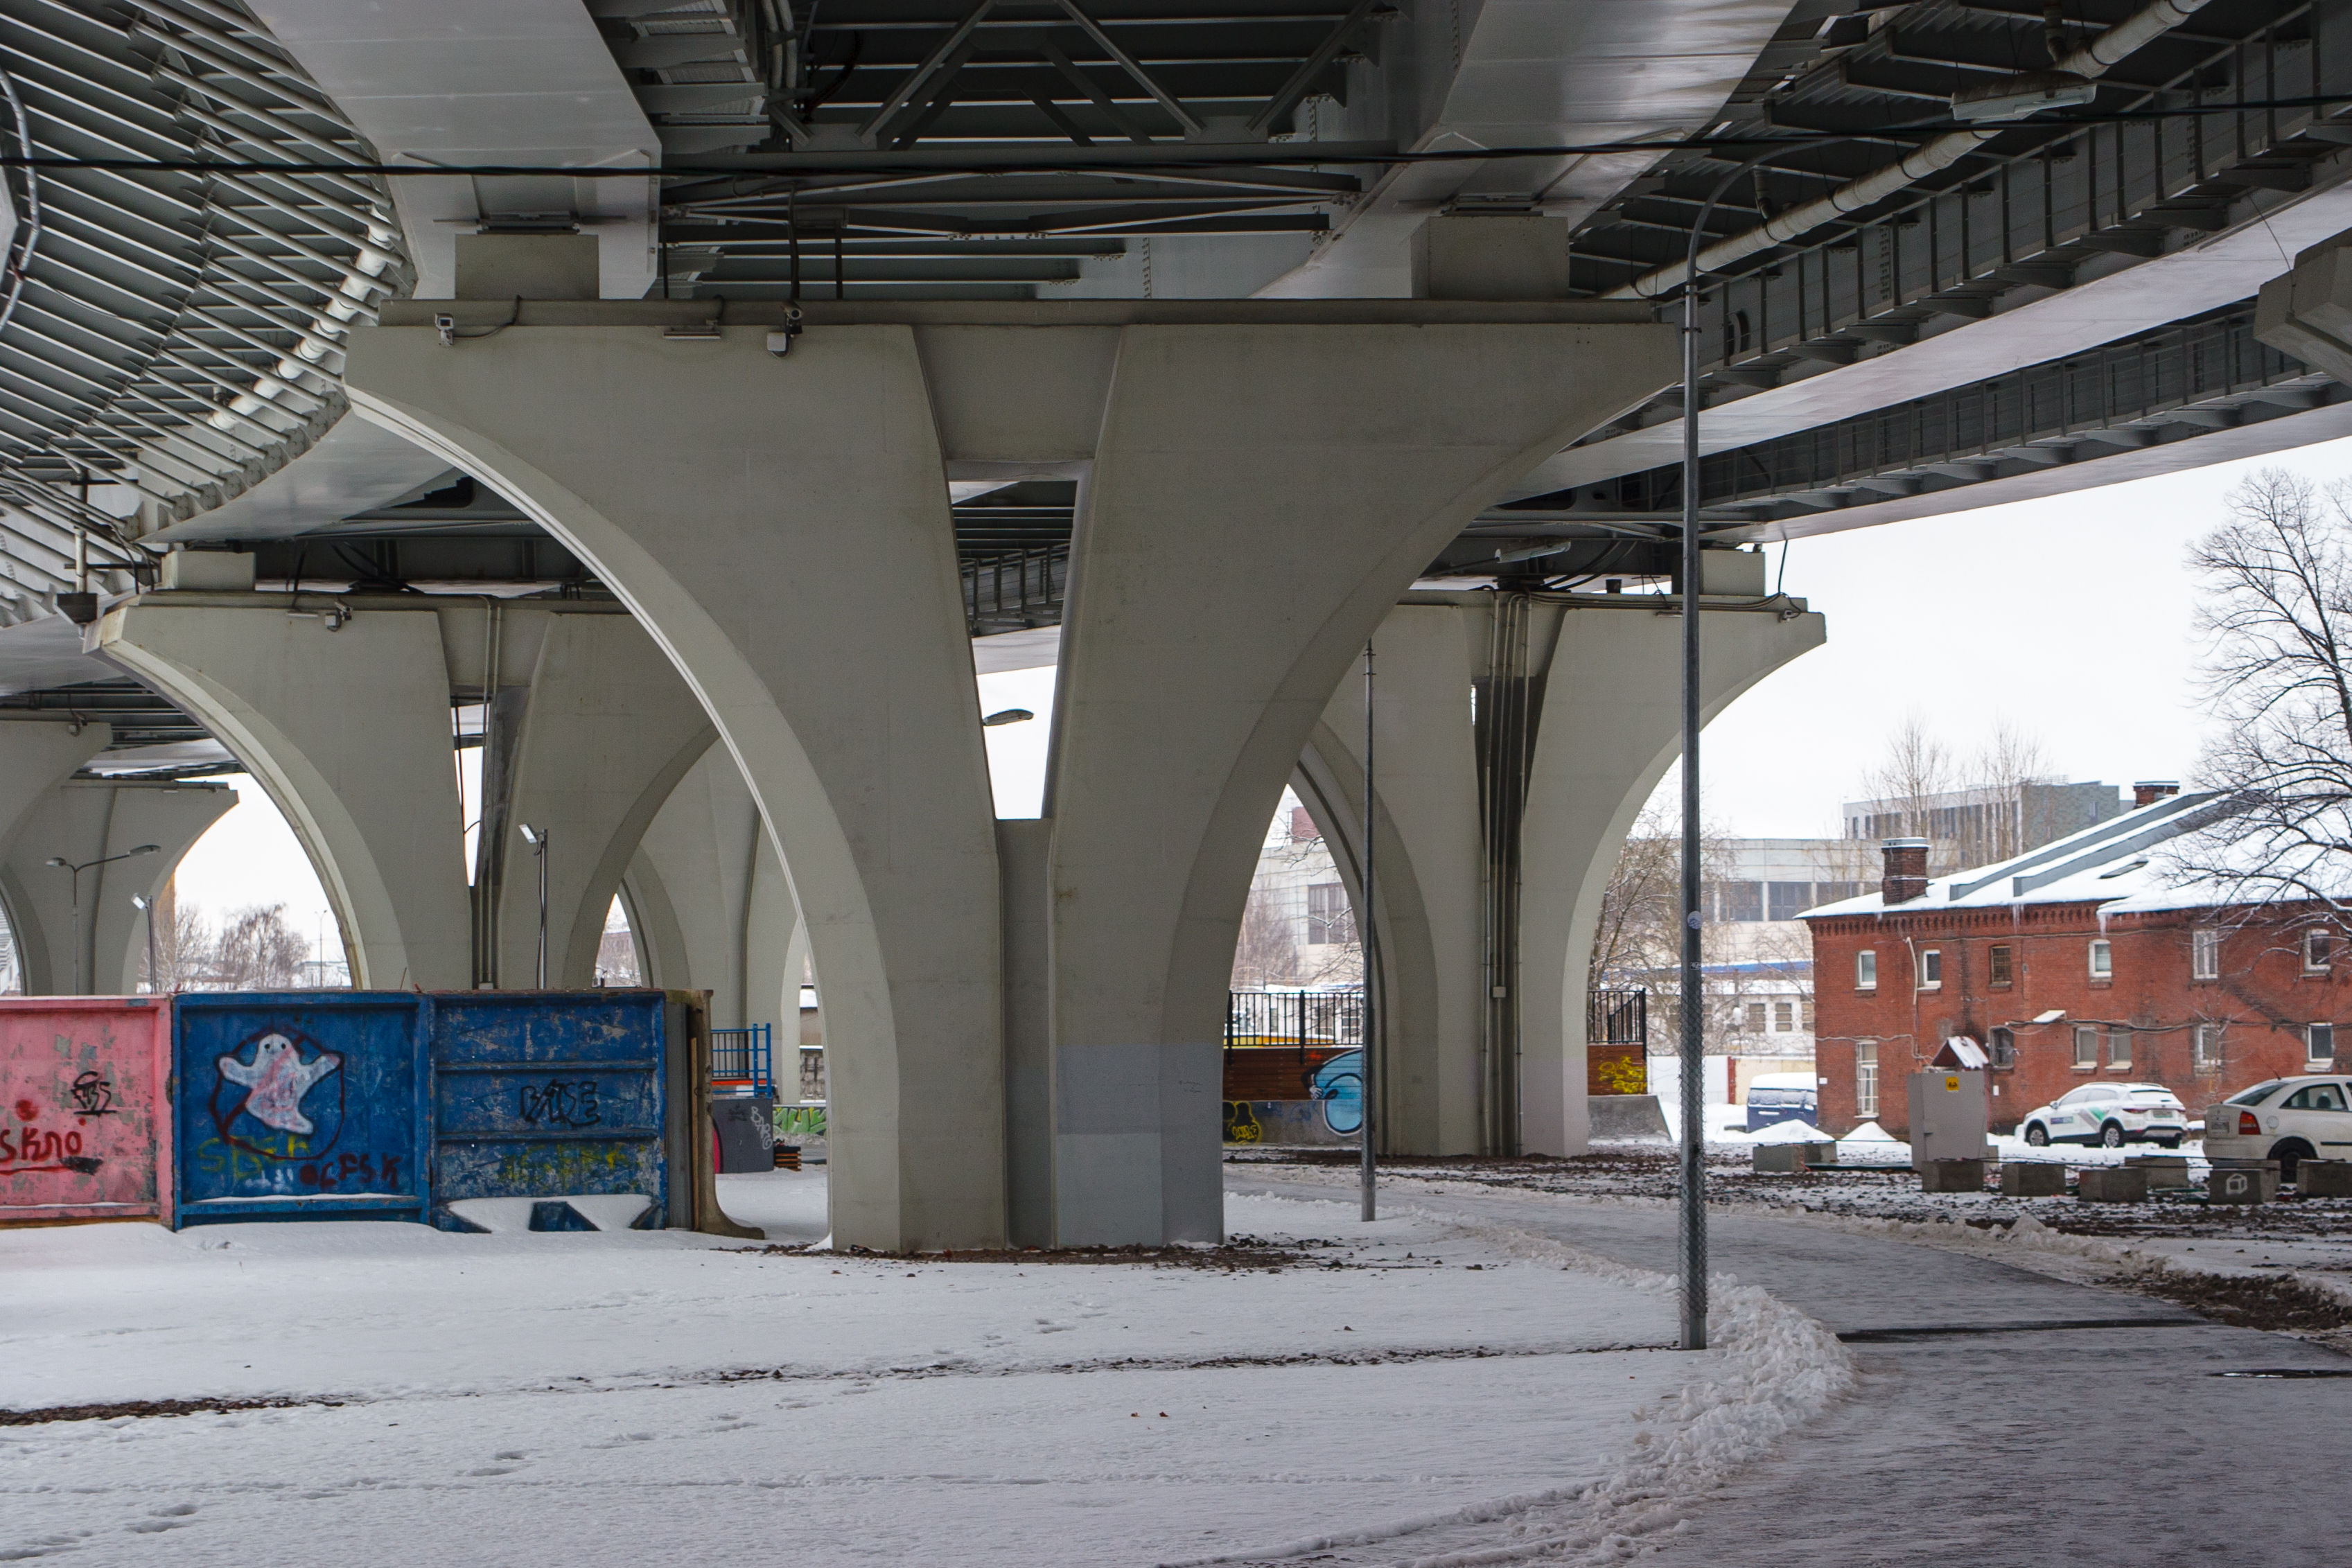
images, wheel, tire, building, infrastructure, snow, shade, mode of transport, public space, tree, rolling, city, road, beam, road surface, girder bridge, facade, parking, car, bridge, asphalt, train station, overpass, arch, metal, public transport, mixed use, concrete, winter, concrete bridge, pedestrian, steel, street, box girder bridge, daylighting, railway, beam bridge, freezing, transport, commercial building, column, downtown, family car